McClellan Gate

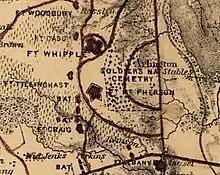
Arlington Estate in 1865, shortly after the creation of Arlington National Cemetery. Arlington Ridge Road runs vertically through the center-right.

In 1778, John Parke Custis purchased an tract of forested land on the Potomac River north of the town of Alexandria, Virginia, in 1778. Custis died on November 5, 1781, leaving one-third of his estate to his wife, Eleanor, and a life estate interest in the remaining two-thirds to his step-father, George Washington. After the death of George Washington in 1799 and Martha Washington in 1802, Custis' son, George Washington Parke Custis (known as "G.W.P.") inherited the property. He named his new estate "Mount Washington" after his foster grandfather, and put 57 African slaves to work building log cabins for themselves, clearing land, and farming.